Shafali Verma

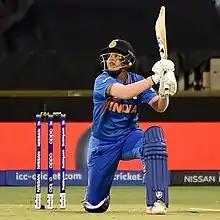
Verma hitting a six for India during the 2020 ICC Women's T20 World Cup

Shafali Verma (born 28 January 2004) is an Indian cricketer who plays for the Indian women's national cricket team. In 2019, at the age of 15, she became the youngest cricketer to play in a Women's Twenty20 International (T20I) match for India. In June 2021, she became the youngest player, male or female, to represent India in all three formats of international cricket. On 8 October 2022, she became the youngest cricketer to complete 1,000 runs in T20 Internationals. Under her captaincy, India won the 2023 Under-19 Women's T20 World Cup.